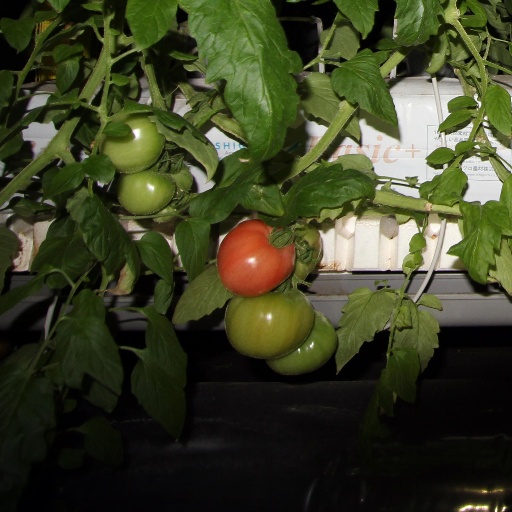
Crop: tomato